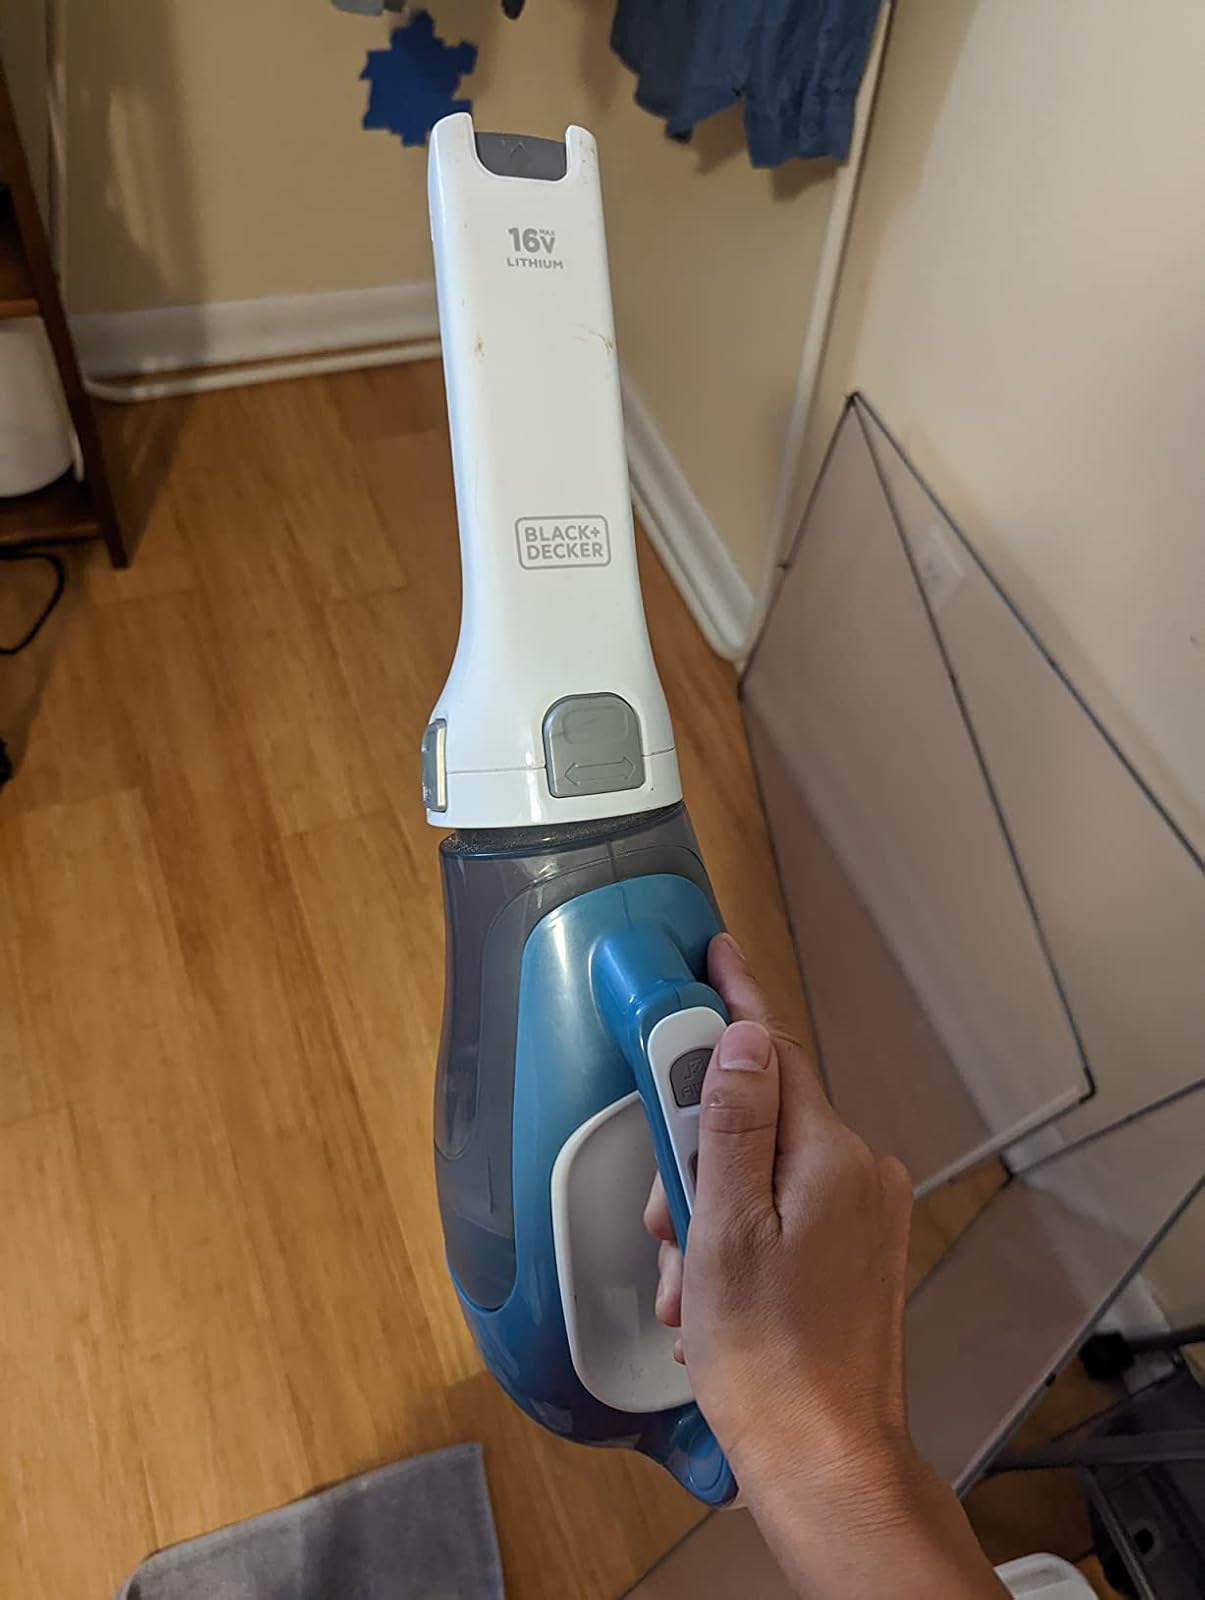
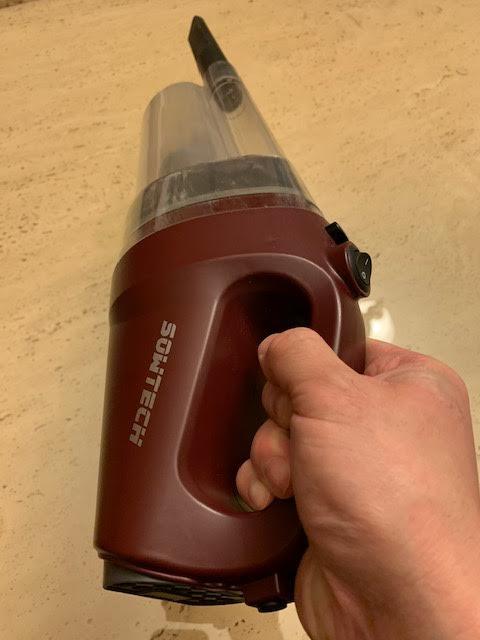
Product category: items_vacuum
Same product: no